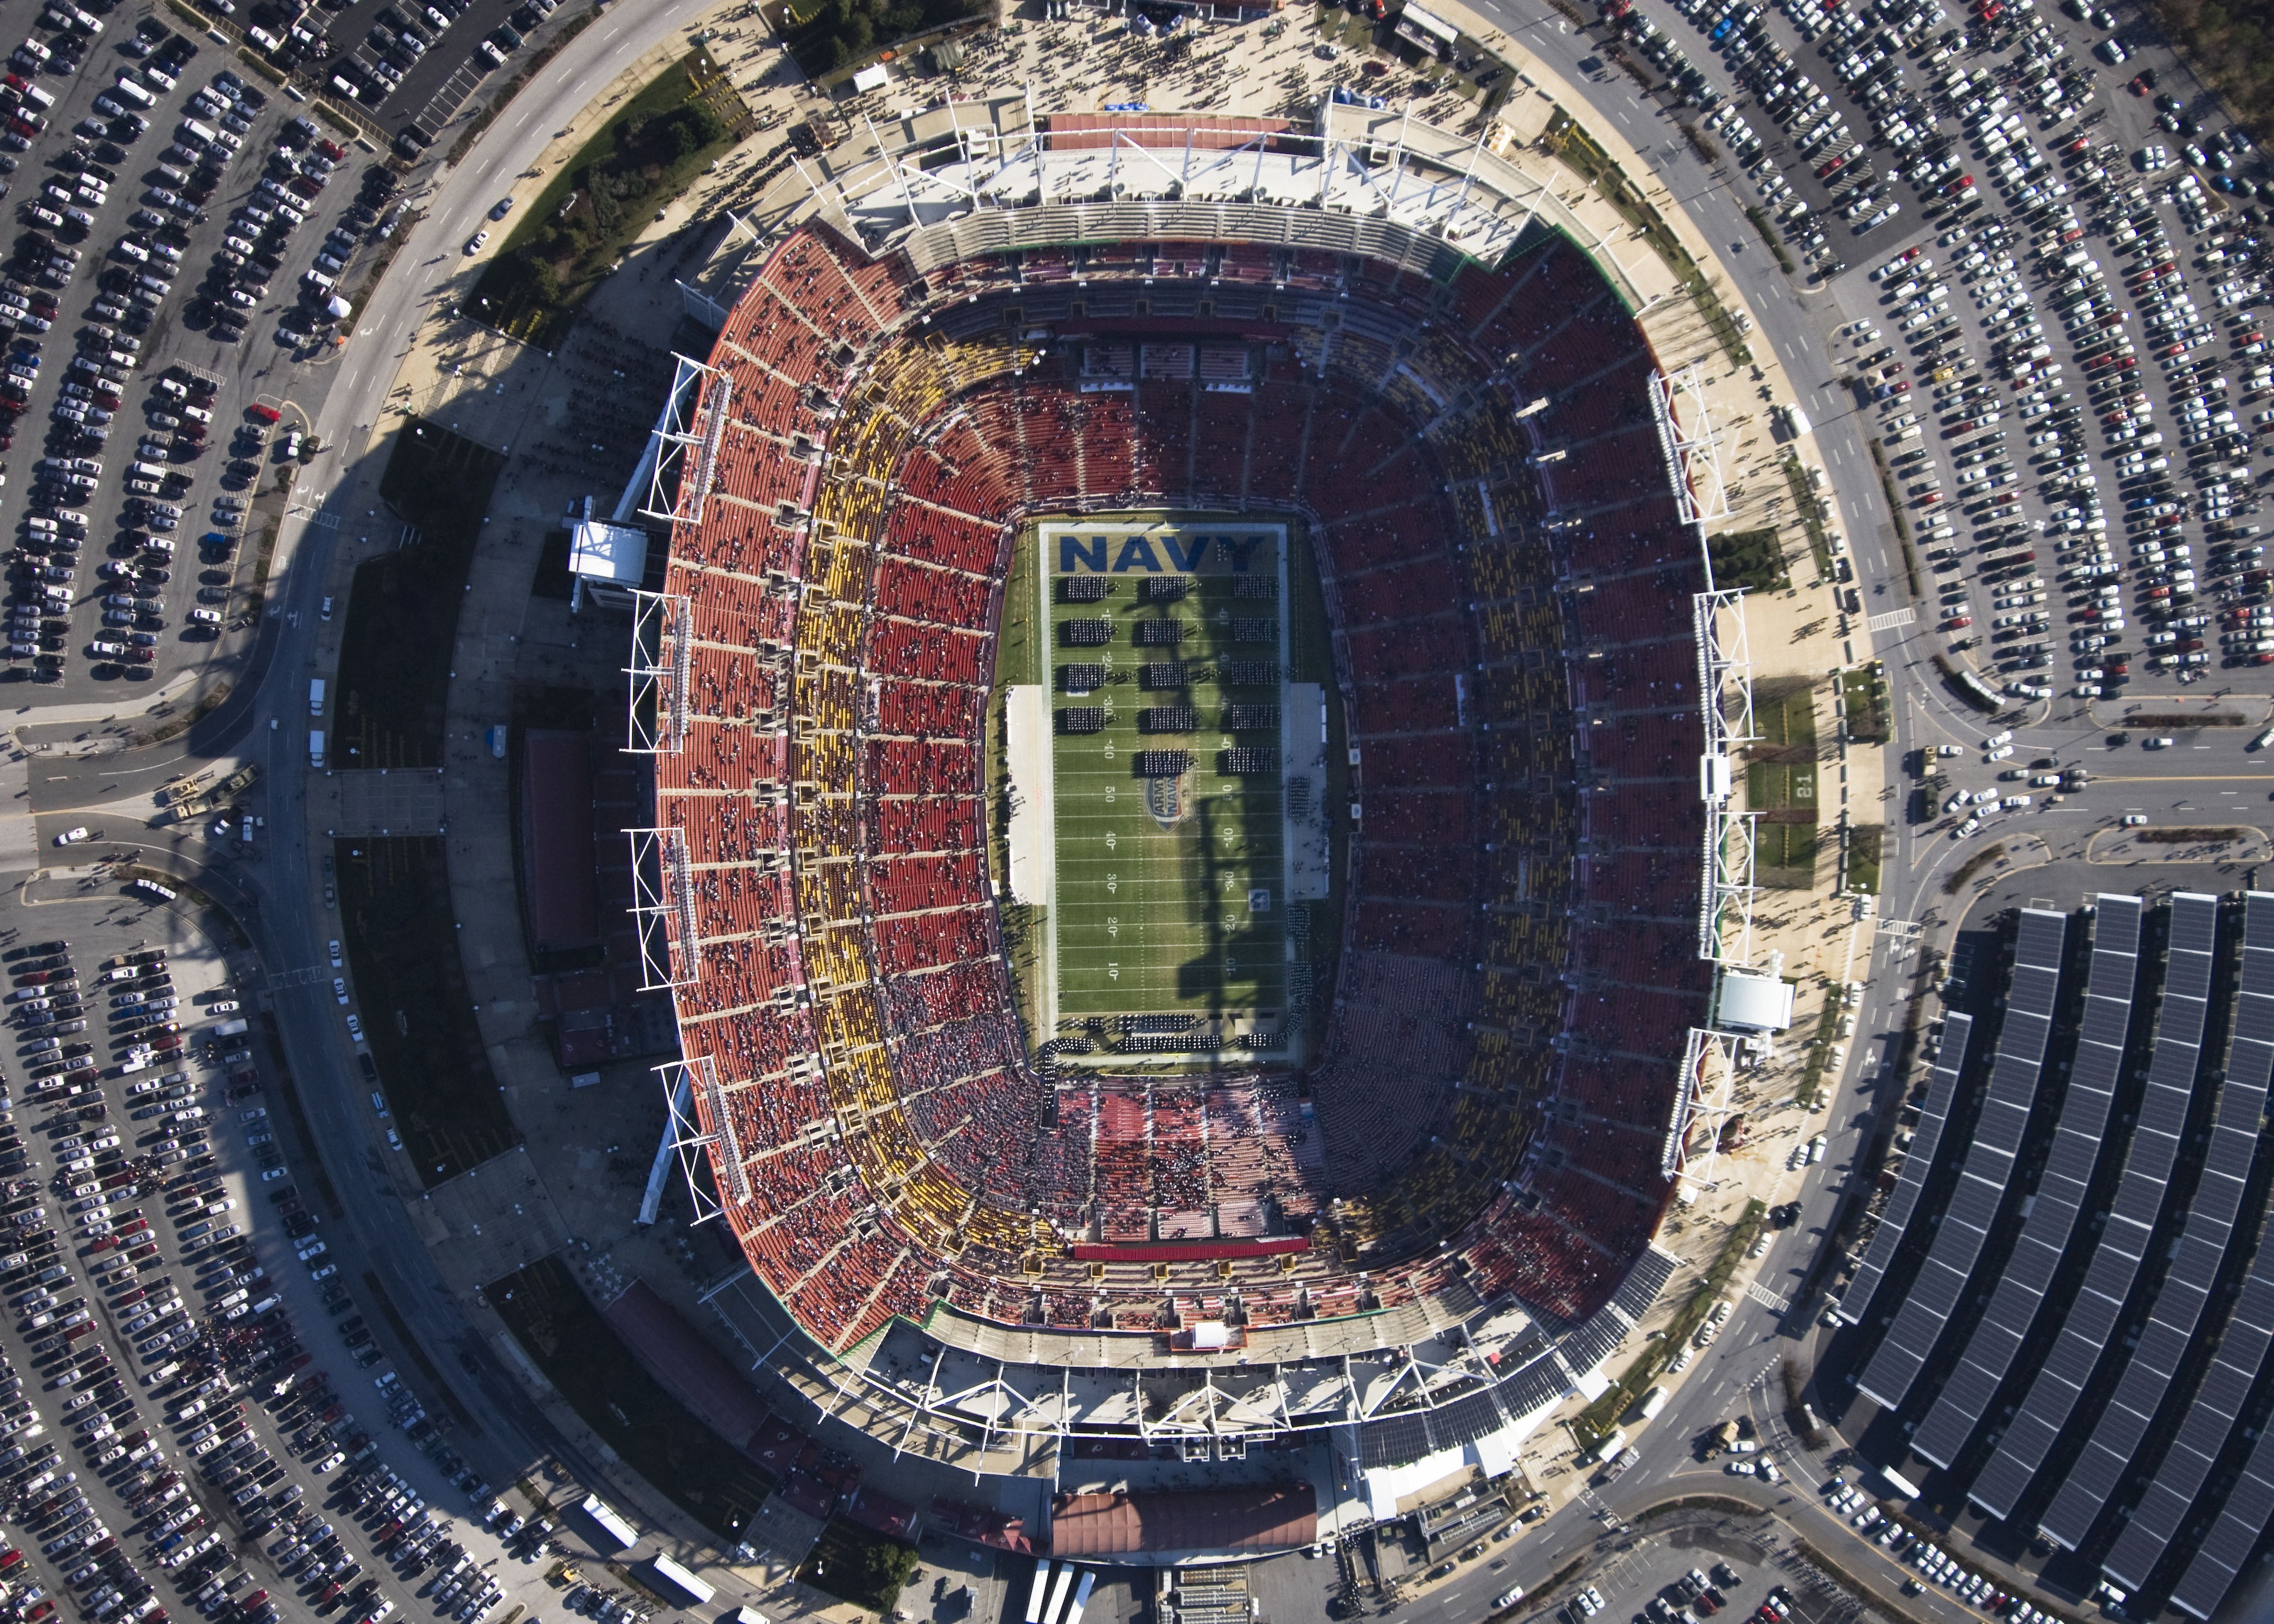
architecture, structure, city, football, stadium, aerial view, competition, arena, sports, venue, college, maryland, fans, teams, aerial photography, baseball park, geographical feature, sport venue, soccer specific stadium, music venue, landover, fedex field